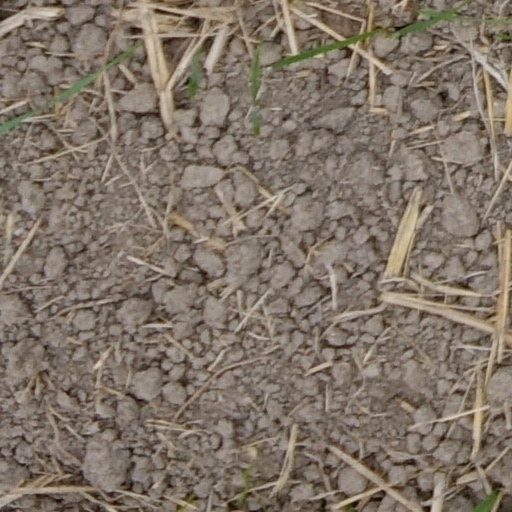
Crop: wheat